Robert Curtis Ogden

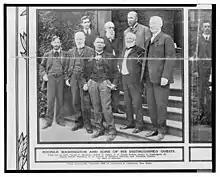
With Booker Washington and other dignitaries

He was a great financial supporter of Booker T. Washington, and took part publicly speaking on his behalf, including at the Tuskegee Institute Silver Anniversary Lecture at Carnegie Hall in 1906, where he introduced Washington after Mark Twain had spoken.